Ladies' Choice (film)

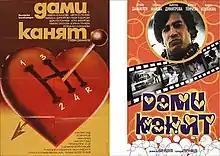
the original cinema poster (left) and the new DVD cover (right)

Ladies' Choice ( / "Dami Kanyat") is a Bulgarian comedy film released in 1980, directed by Ivan Andonov, starring Stefan Danailov.